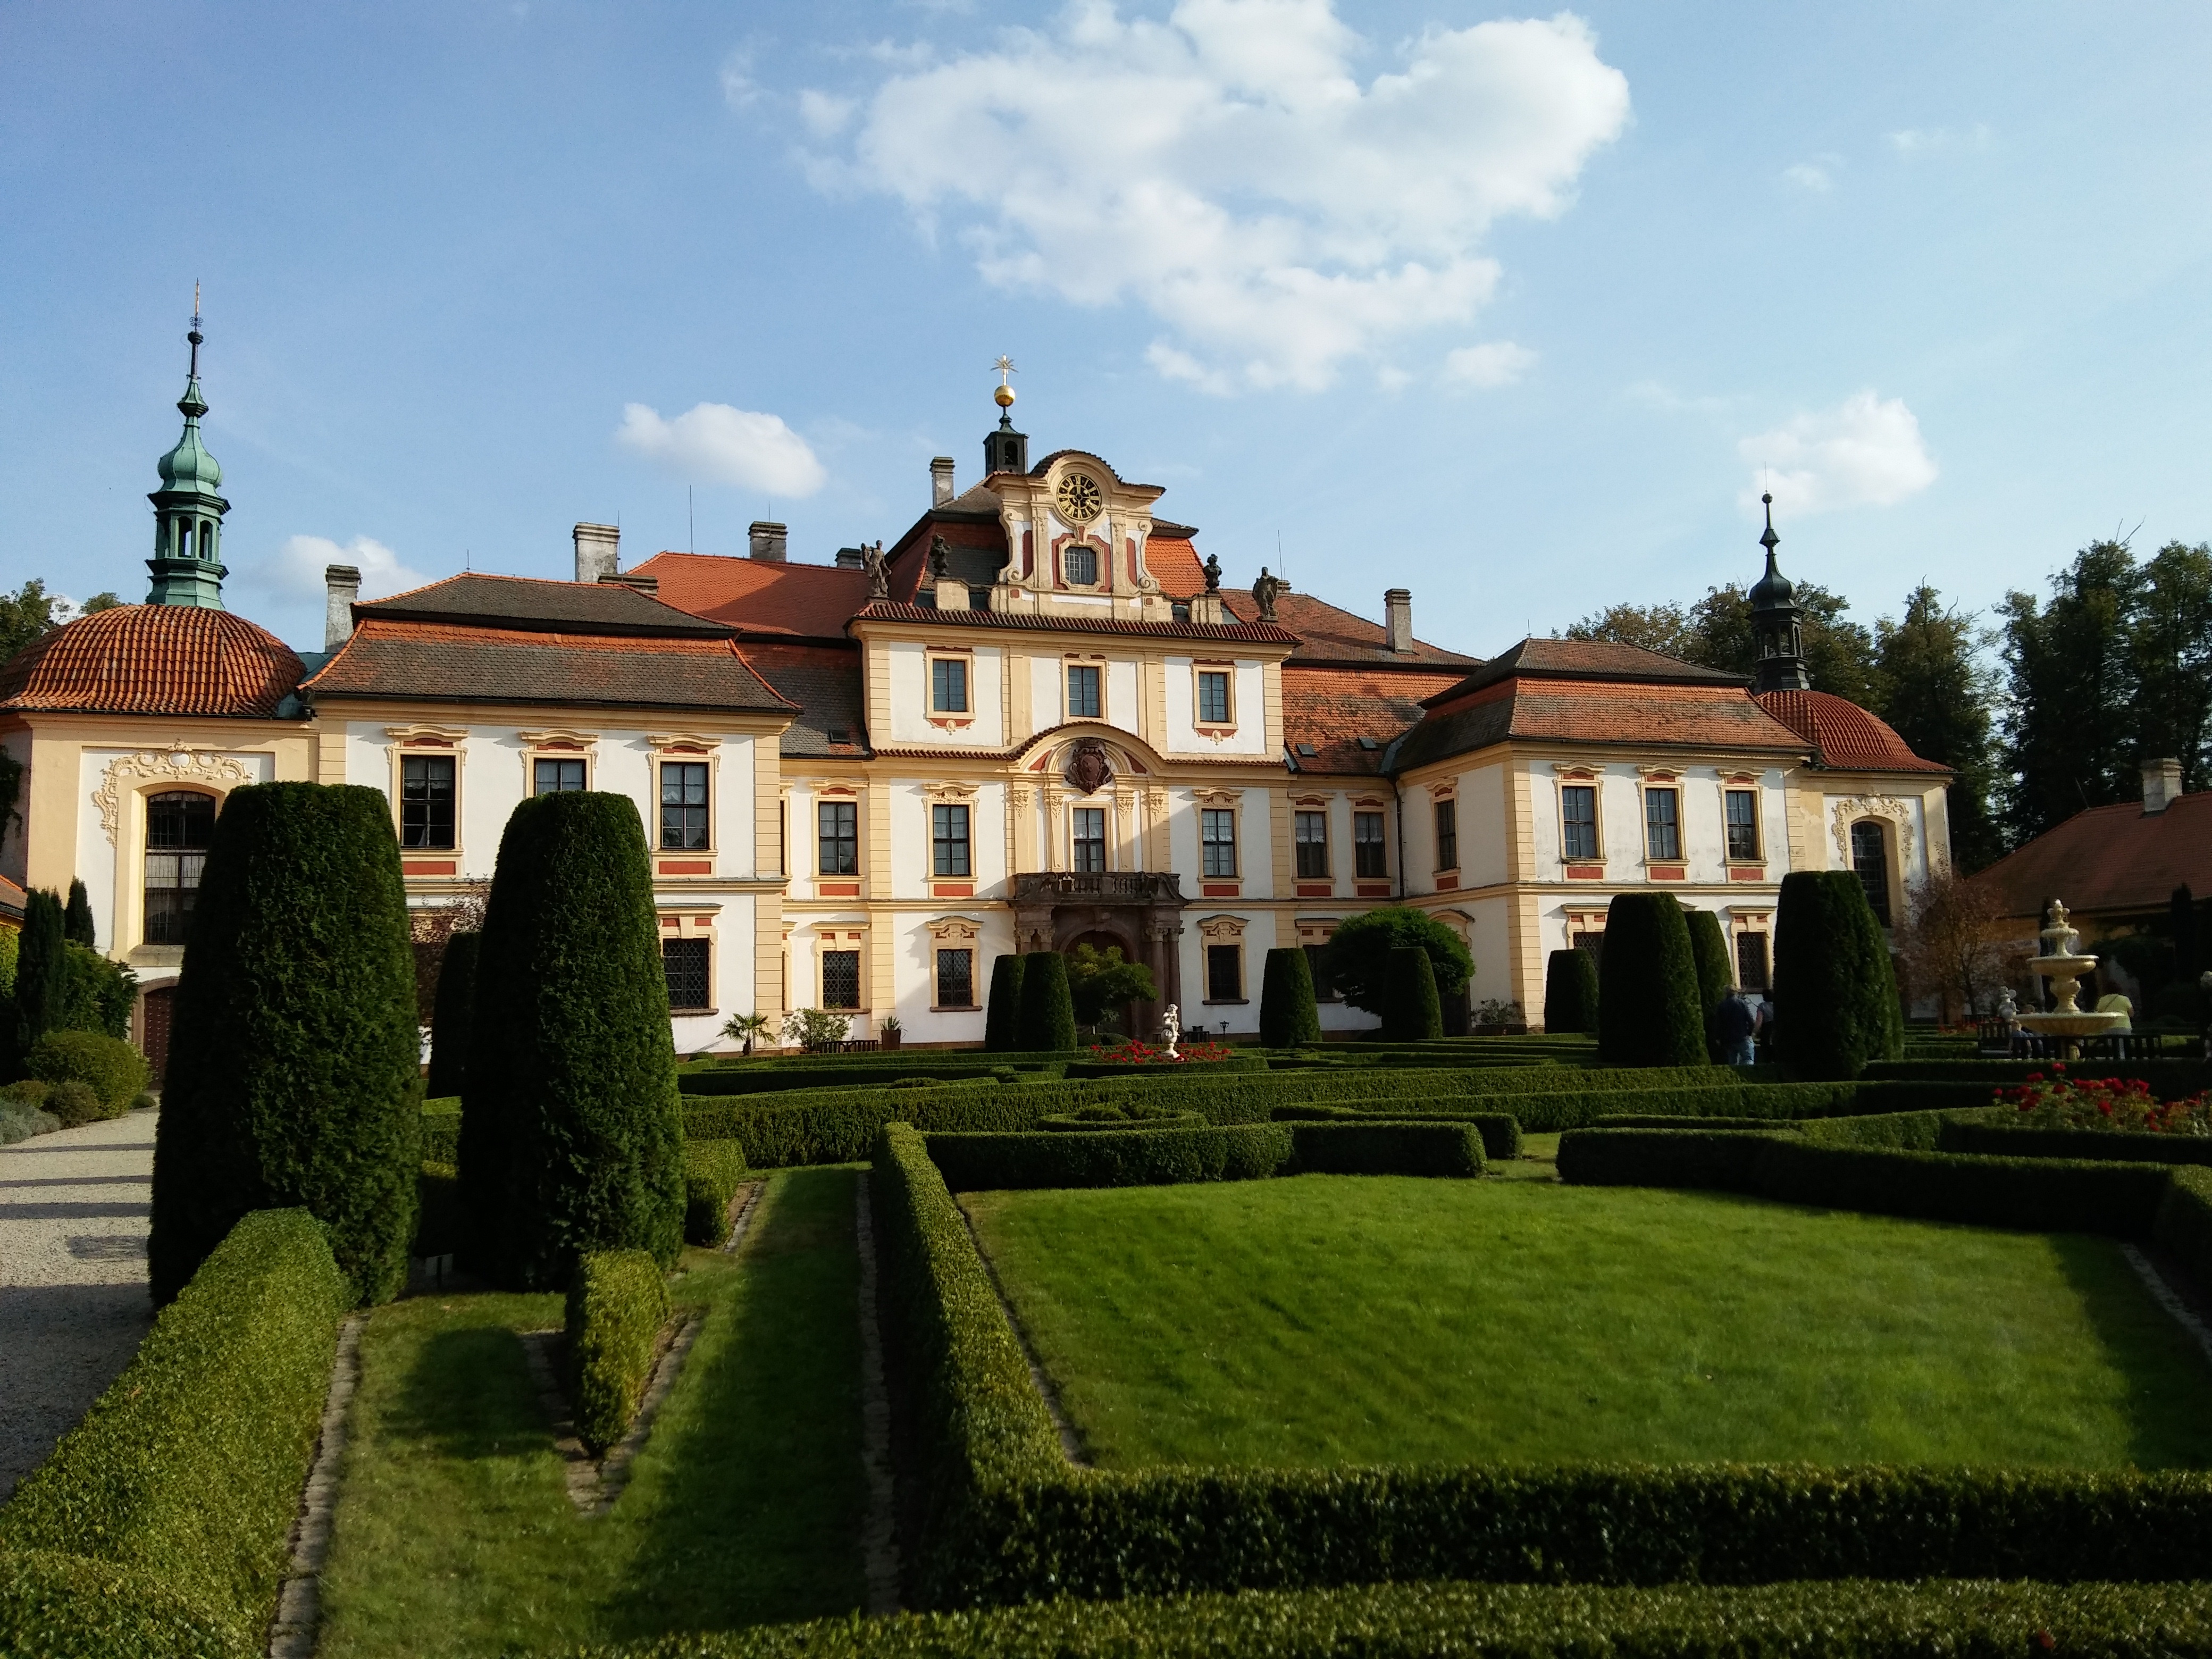
lawn, villa, mansion, house, building, chateau, palace, home, monument, romance, castle, facade, property, garden, monastery, estate, manor house, stately home, residential area, jemni t